Ignacia del Espíritu Santo

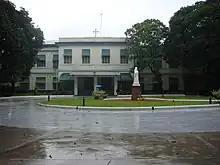
RVM Motherhouse & Generalate, Mother Ignacia Memorial Circle, Quezon City

After about 42 years from her taking up the life of a religious, in 1726, Ignacia wrote a set of rules for her religious group, finalized constitutions for a congregation, and submitted this to the Archdiocesan Chancery Office of Manila for ecclesiastical approbation, which the Fiscal Provisor of Manila formally granted in 1732, along with the rules in use among other religious women. Ignacia, now 69 years old, decided to resign as mother superior of the congregation, and lived as an ordinary member until her death at 85 on September 10, 1748. She died after receiving Holy Communion at the altar rail of the old Jesuit Church of San Ignacio in Intramuros.